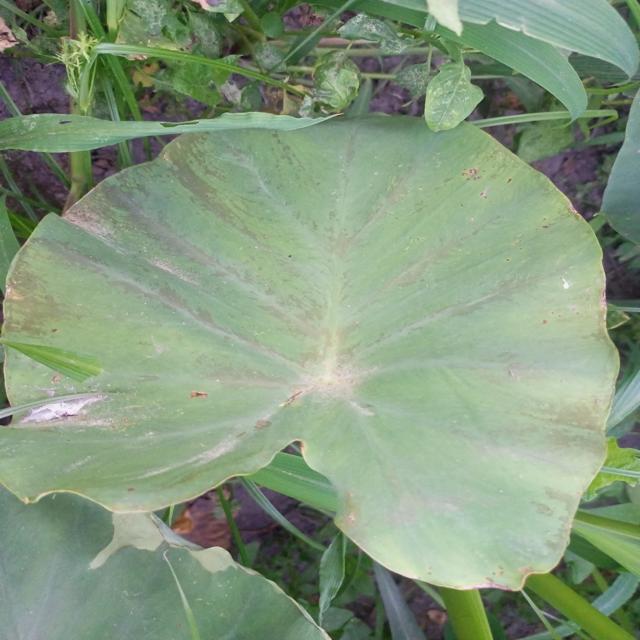
Label: Early_Blight